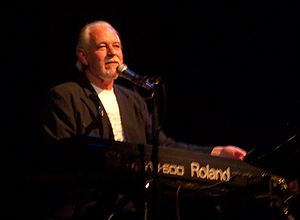
Gary Brooker
Gary Brooker, MBE, er en engelsk sanger, sangskriver og pianist. Han er grundlægger og forsanger i rockbandet Procol Harum. 14. juni 2003 blev han gjort til medlem af Order of the British Empire.